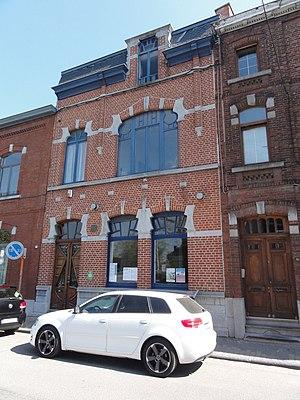
Châtelet (Hainaut) Maison Magritte
René Magritte, né le 21 novembre 1898 à Lessines dans le Hainaut et mort à Bruxelles le 15 août 1967, est un peintre surréaliste belge.
Châtelet est une ville de Belgique située en Région wallonne dans la province de Hainaut. Depuis la fusion des communes de 1977, la ville de Châtelet regroupe Bouffioulx, Châtelet et Châtelineau. Toutefois, les identités propres à ces trois communes sont restées importantes. Il est donc fréquent d'entendre les gentilés respectifs : Buffaloniens, Châtelettain et Castelinois.